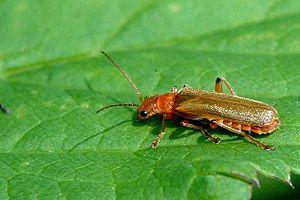
Cantharis figurata est une espèce d'insectes coléoptères de la famille des Cantharidae que l'on rencontre en Europe centrale et nordique, jusqu'à la Sibérie. Présent dans les îles Britanniques et en France.